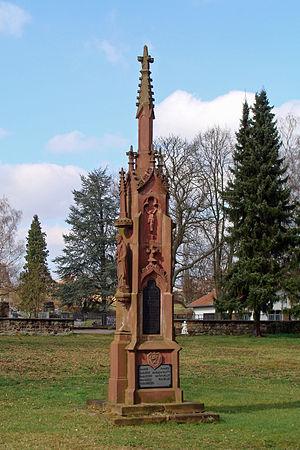
Monument érigé à Lauterbach (commune de Völklingen) en Sarre, en mémoire de la catastrophe minière du 5 juillet 1876 survenue dans la mine de L'Hôpital (Moselle). L'Hôpital se nommait alors Spittel. Une explosion tua 35 mineurs sur le coup. 42 mineurs décèderont dont 26 mineurs originaires de Lauterbach (en Sarre). Il y aura en plus près de 50 blessés.
Völklingen ou Vœlklange est une ville en Sarre, située dans le district de Sarrebruck.
Lauterbach est un Ortsteil de la ville allemande de Völklingen en Sarre.
Le Lauterbach, également appelé ruisseau de la Lauter, est un ruisseau français et allemand dans le département de la Moselle en France et dans le land de Sarre en Allemagne. Prenant source en région Grand Est, il traverse du sud au nord la région naturelle du Warndt, qui forme une vaste boutonnière s’ouvrant sur la vallée de la Sarre en Allemagne. C'est un affluent gauche de la Rosselle, donc un sous-affluent du Rhin par la Sarre et la Moselle. Le ruisseau a donné son nom à la localité autrefois indépendante de Lauterbach, aujourd'hui réunie à la ville de Völklingen ainsi qu’à la revue du cercle d’histoire de L’Hôpital-Carling qui se nomme Entre Lauter & Merle. Le village de Geislautern qui est rattaché à Völklingen, doit également son nom au ruisseau de la Lauter.
L’Hôpital est une commune française de Lorraine, située dans le département de la Moselle, en région Grand Est. Elle est localisée dans la région naturelle du Warndt, dans le bassin de vie de la Moselle-est et dépend de l'Agglo Saint-Avold Synergie.